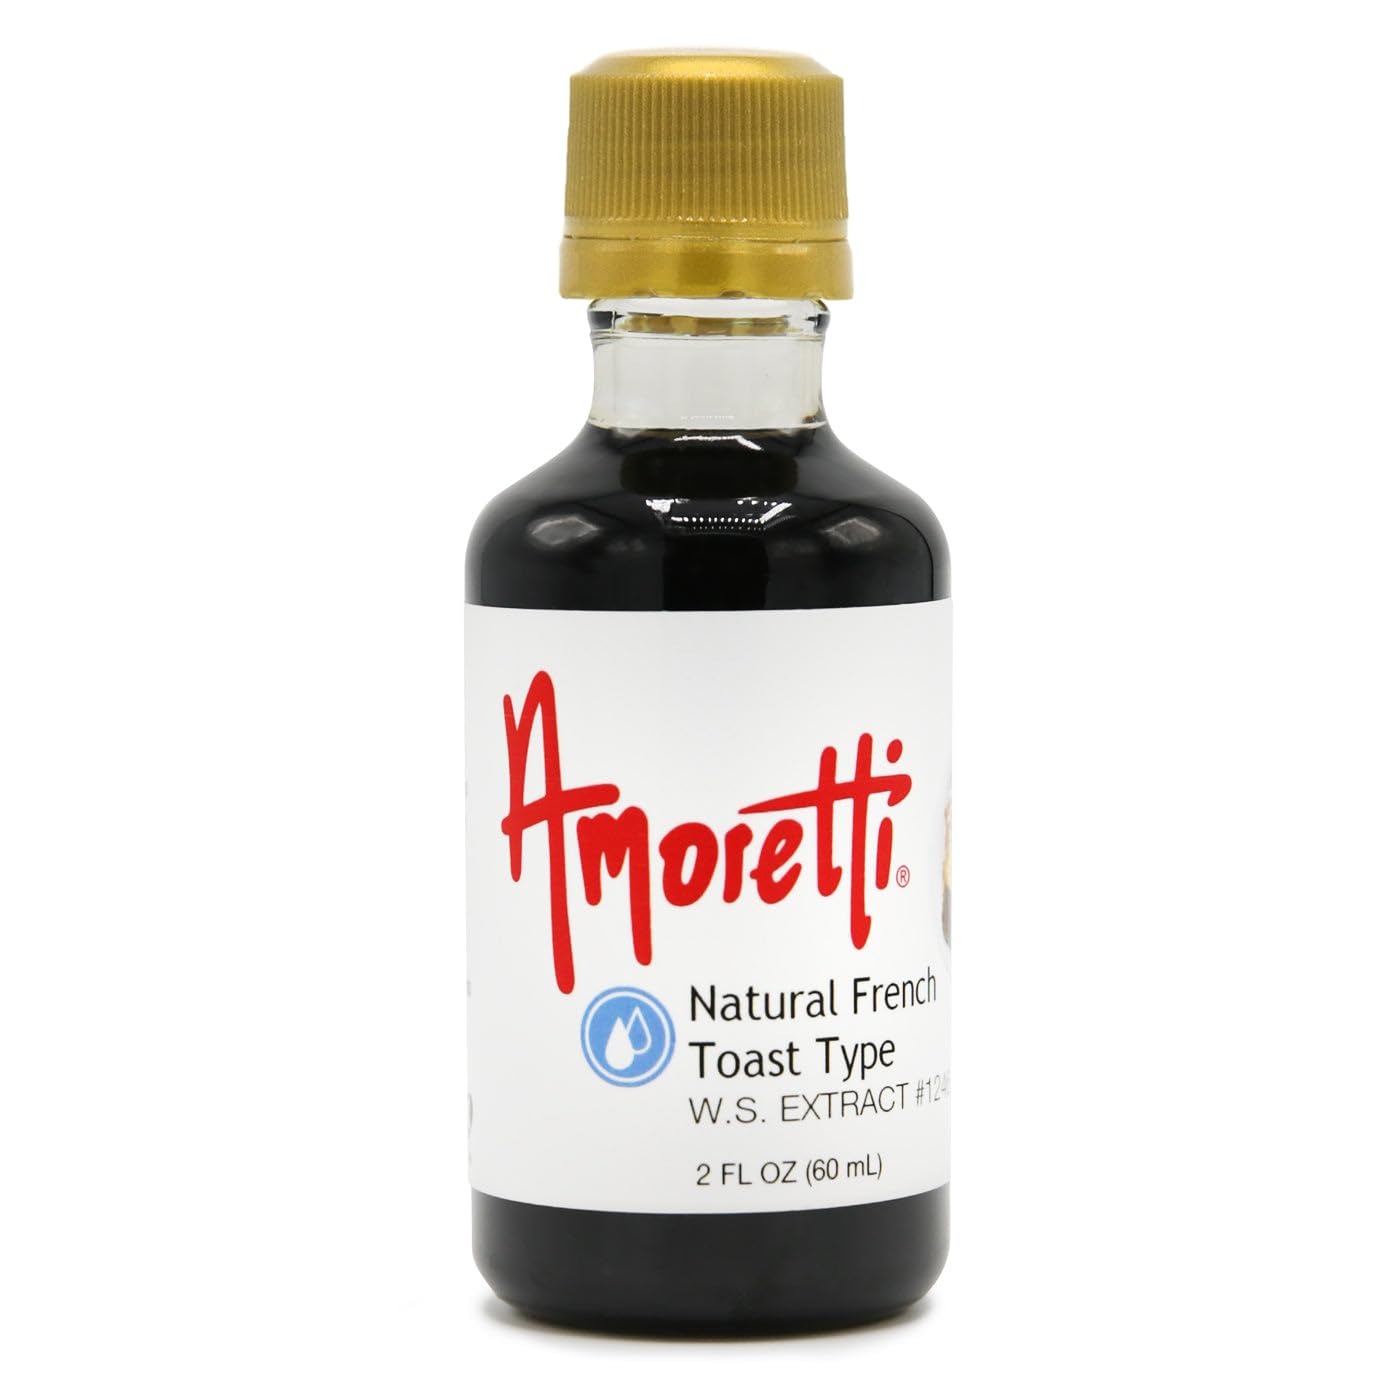
Item Name: Amoretti - Natural French Toast Extract Water Soluble 2 oz - Highly Concentrated & Perfect For Pastry, Savory, Brewing, and more, Preservative Free, Vegan, Kosher Pareve, Keto Friendly
Bullet Point 1: INCREDIBLE VERSATILITY: Our extracts are ideal for flavoring cakes, cookies, buttercreams, frostings, macarons, brewing, distilling and so much more.
Bullet Point 2: SPECIFICATIONS: Highly concentrated, no preservatives, no artificial colors, gluten-free, vegan Kosher Pareve, keto-friendly, bake-proof, and freeze-thaw stable.
Bullet Point 3: HIGHEST QUALITY: We use only the finest and freshest ingredients to deliver delicious natural flavors in each serving.
Bullet Point 4: Preservative-Free
Bullet Point 5: Bake-Proof & Freeze-Thaw Stable
Product Description: Warm, Comforting, DeliciousEnhance your gourmet creations with Amoretti's Natural French Toast Water-Soluble Extract. A trusted choice among industry professionals, our extracts are naturally flavored, highly concentrated, and very versatile. Deliver the irresistible flavor of warm, homemade french toast straight into all your favorite culinary applications. Empower your imagination — with Amoretti!Product Details
Value: 2.0
Unit: Ounce

Price: 36.52